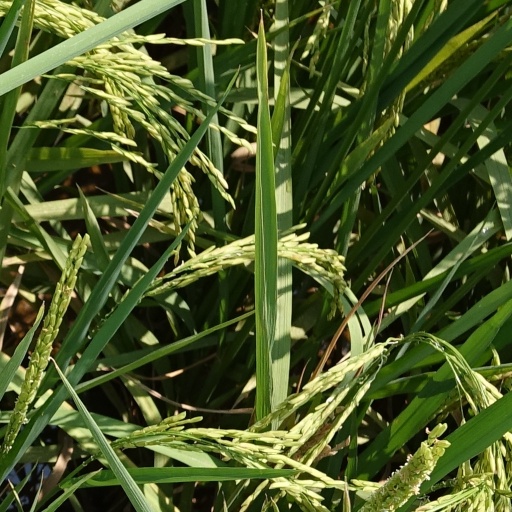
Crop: rice